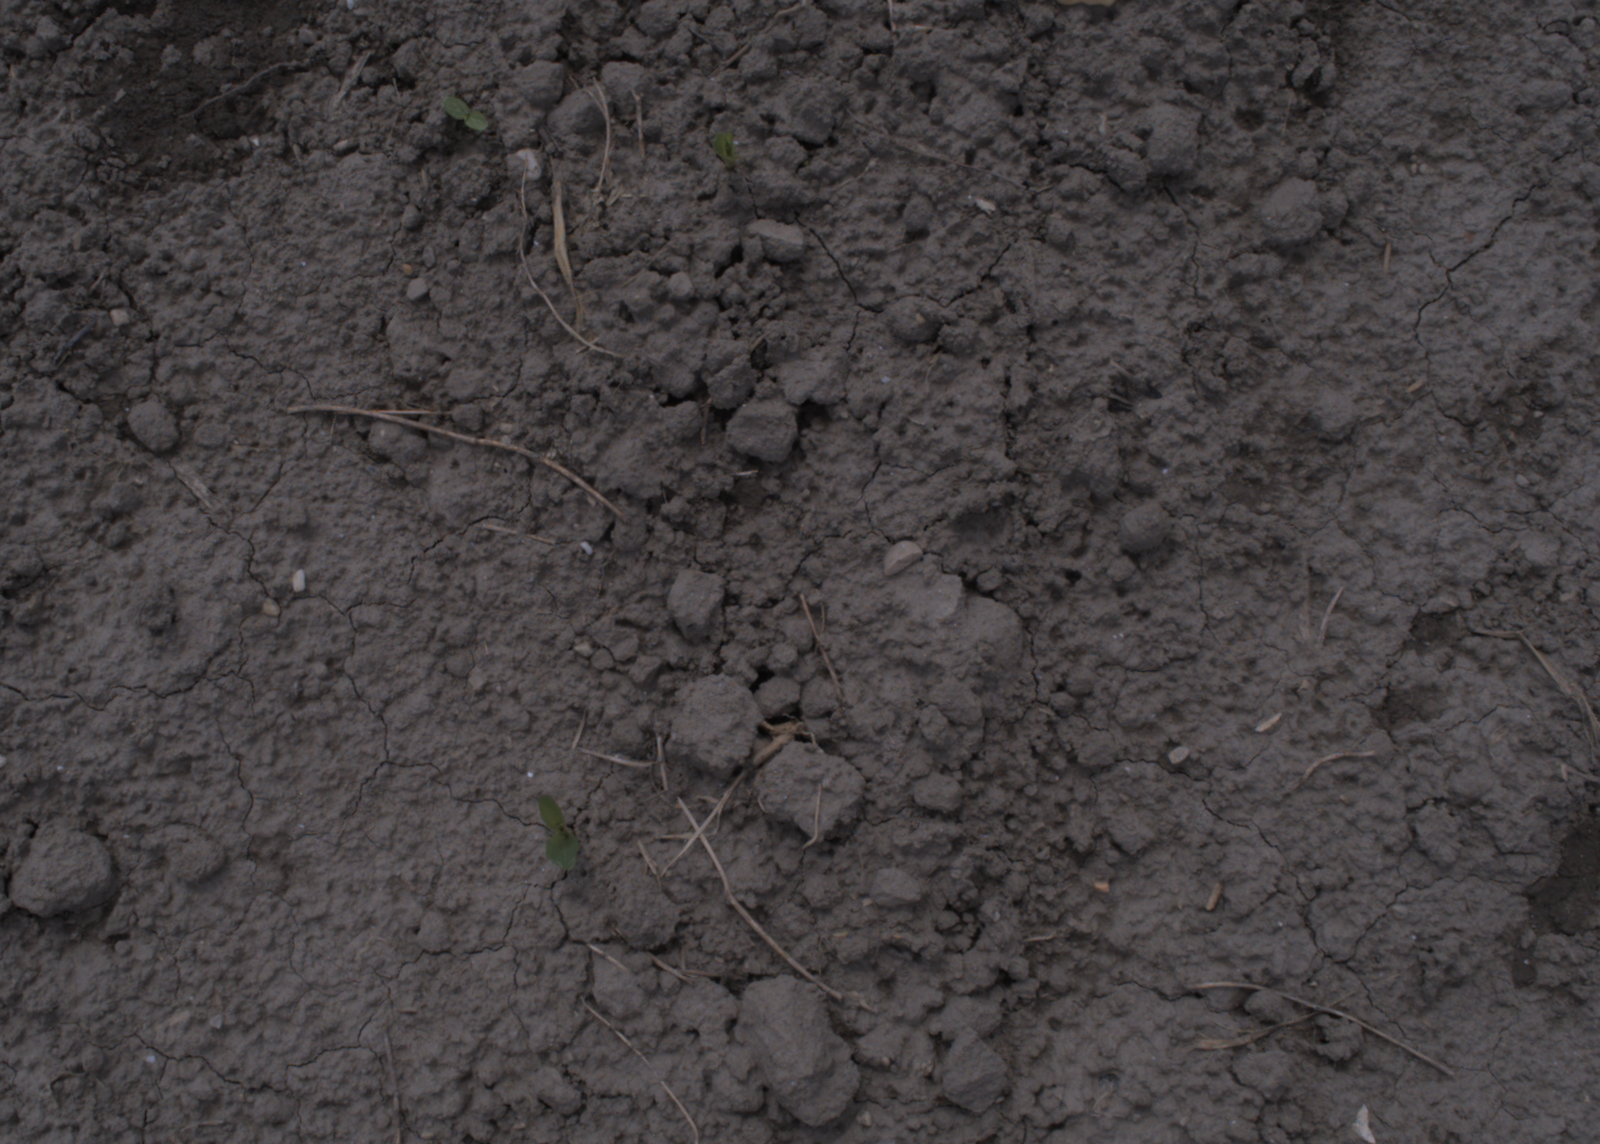
Capture date: 06.08.2020 13:07:17
Weather: sunny
Wind: medium
Seeding date: 21.07.2020
Plant canopy height (mm): 890